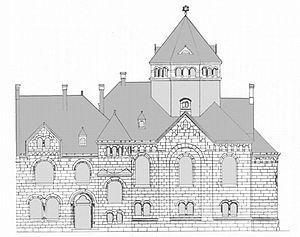
La synagogue d'Alsfeld, inaugurée fin 1905, a été détruite en 1938 lors de la nuit de Cristal comme la plupart des autres lieux de culte juif en Allemagne.